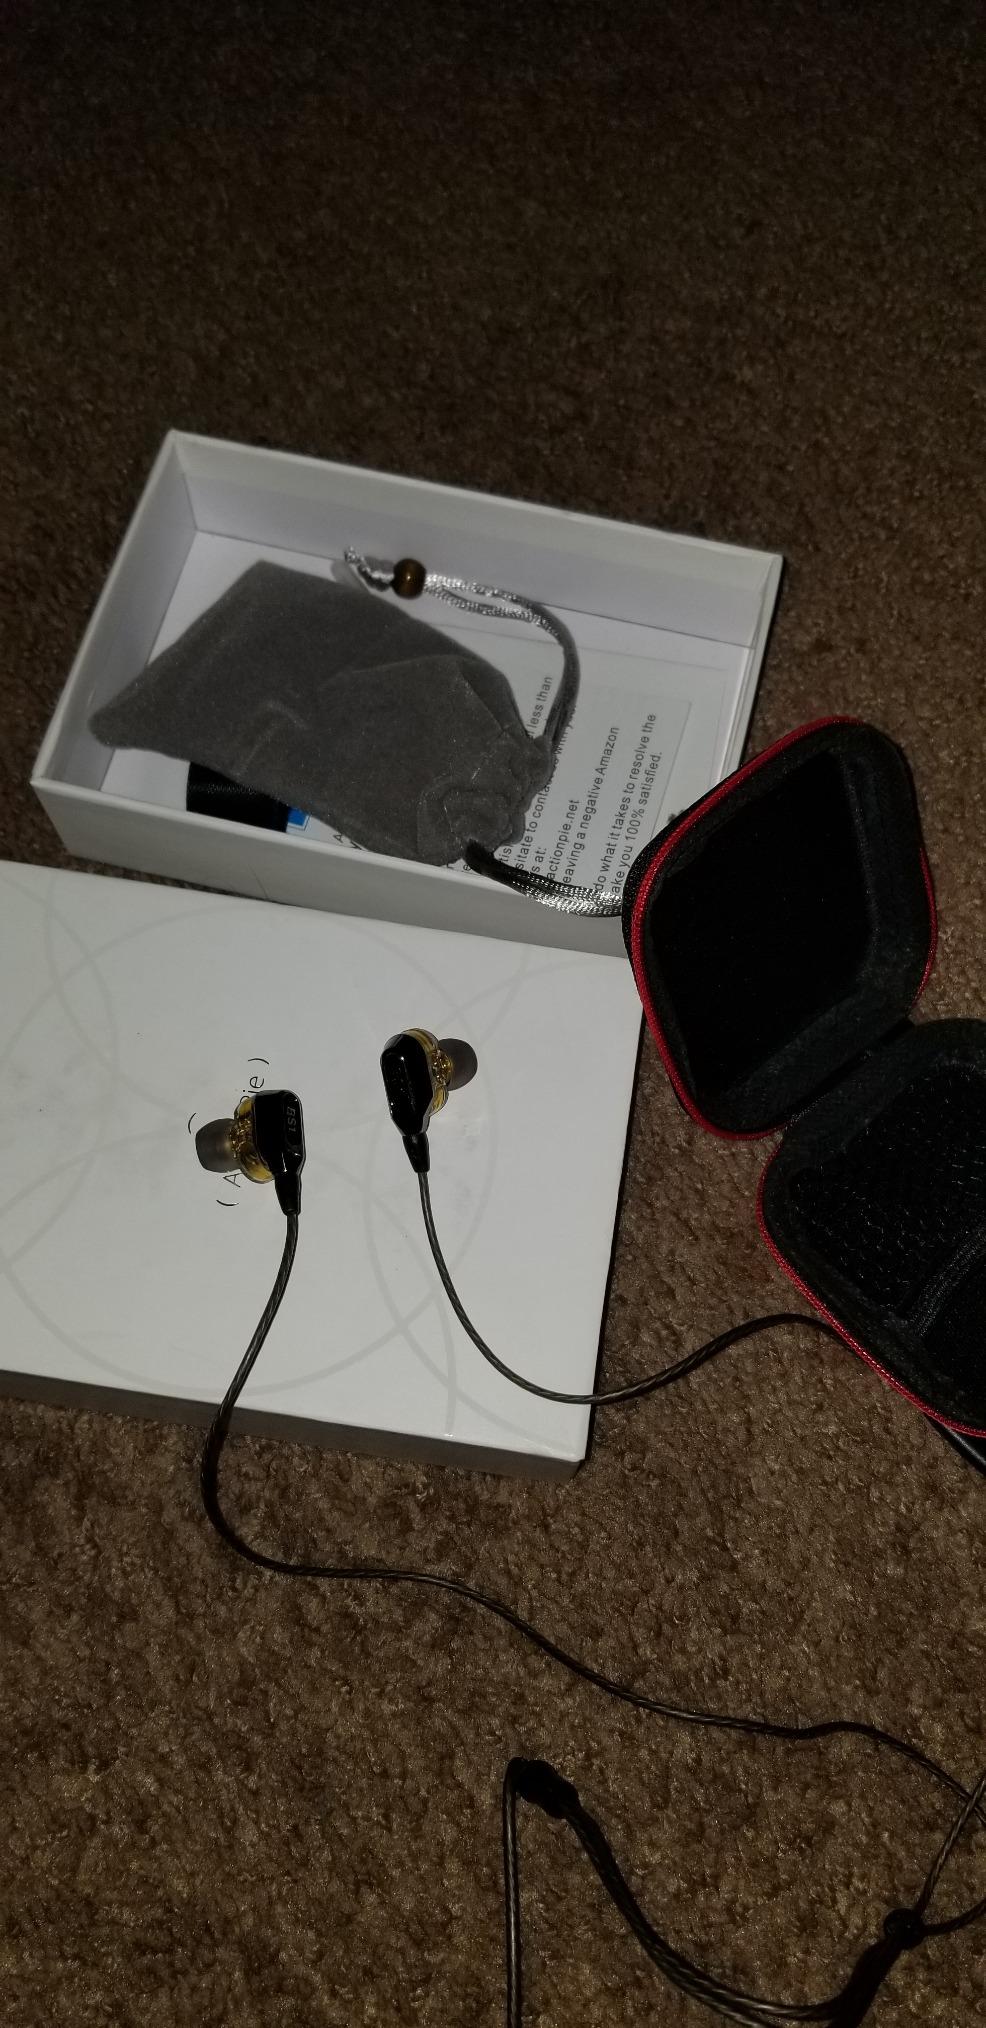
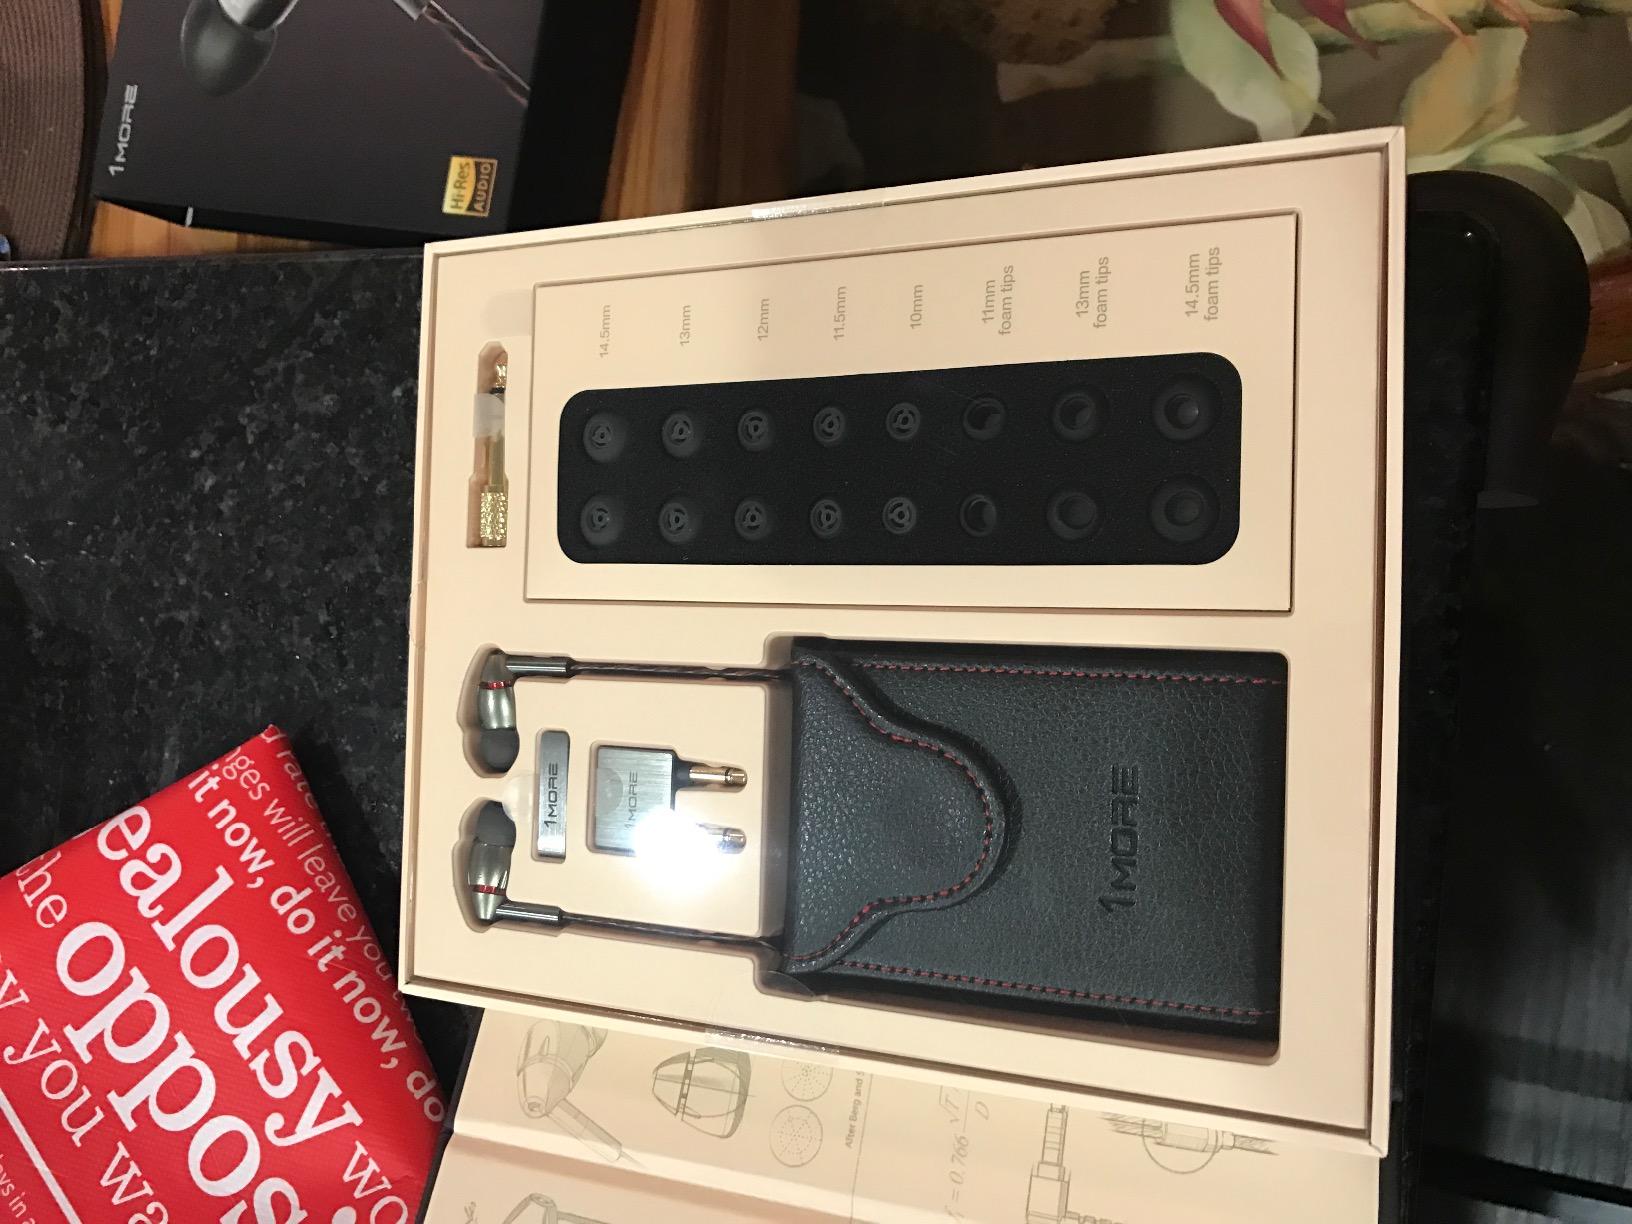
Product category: headphones
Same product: no